Kuru kulla

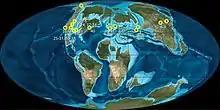
A map of the world in the Campanian, with the Barun Goyot Formation labeled "6-8"

The type and only specimen of "Kuru" was found at a locality called Khulsan of the Barun Goyot Formation, which is near the Mongolian city of Gurvan Tes in the Ömnögovi Province. This locality is very close to an outcropping of the Nemegt Formation, which is believed to be younger than the Barun Goyot Formation.